Erbach, Hesse

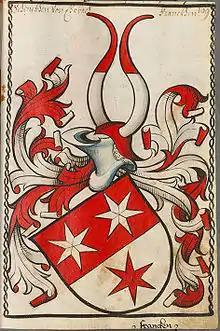
Coat of arms of the County of Erbach, from the "" (1450-80)

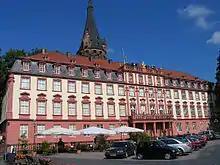
Erbach Palace

Erbach Palace, the castle of the princely Counts of Erbach, was built into a residence in the style of the times in the 18th century. Since the noble house did not have the needed materials on hand, only the middle wing of the planned three-winged building was ever built. The façade is to a great extent built out of not sandstone, but rather sheeting or wood coloured to look like it.